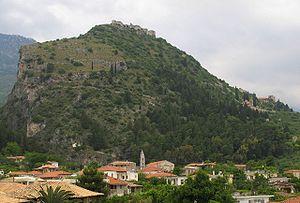
La cité de Mistra ou Mystrás est une ancienne cité de Morée fondée par les Francs au XIIIᵉ siècle, près de l'antique Sparte. Elle est aujourd'hui en ruines.